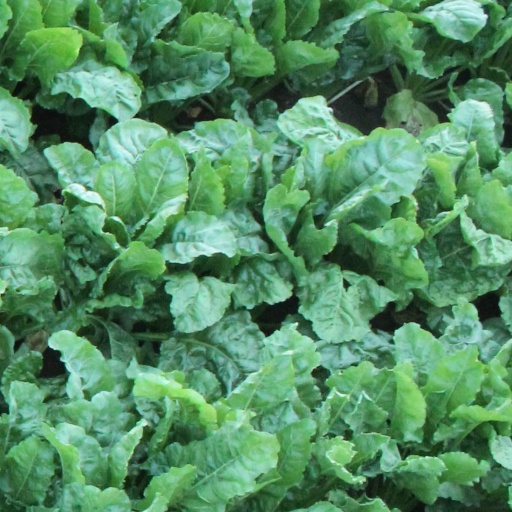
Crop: sugar beet